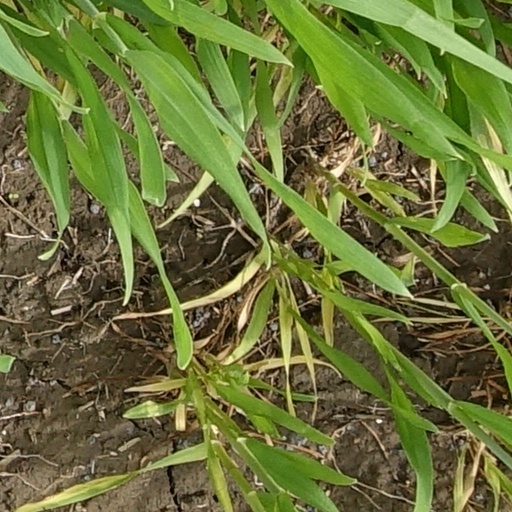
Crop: wheat